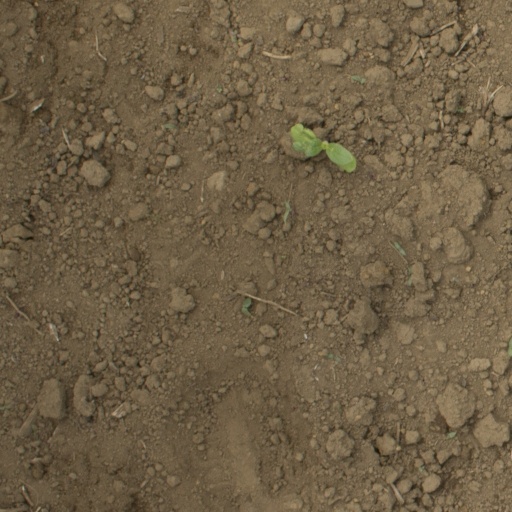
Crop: Jerusalem artichoke